Bas-Saint-Laurent

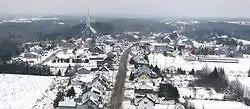
Winter in Saint-Paul-de-la-Croix

Bas-Saint-Laurent, like the rest of Quebec, is a Nordic American territory. The Quebecois geographer Louis-Edmond Hamelin categorized the region in his pre-north area, second of the five zones of his map of nordicity zones.